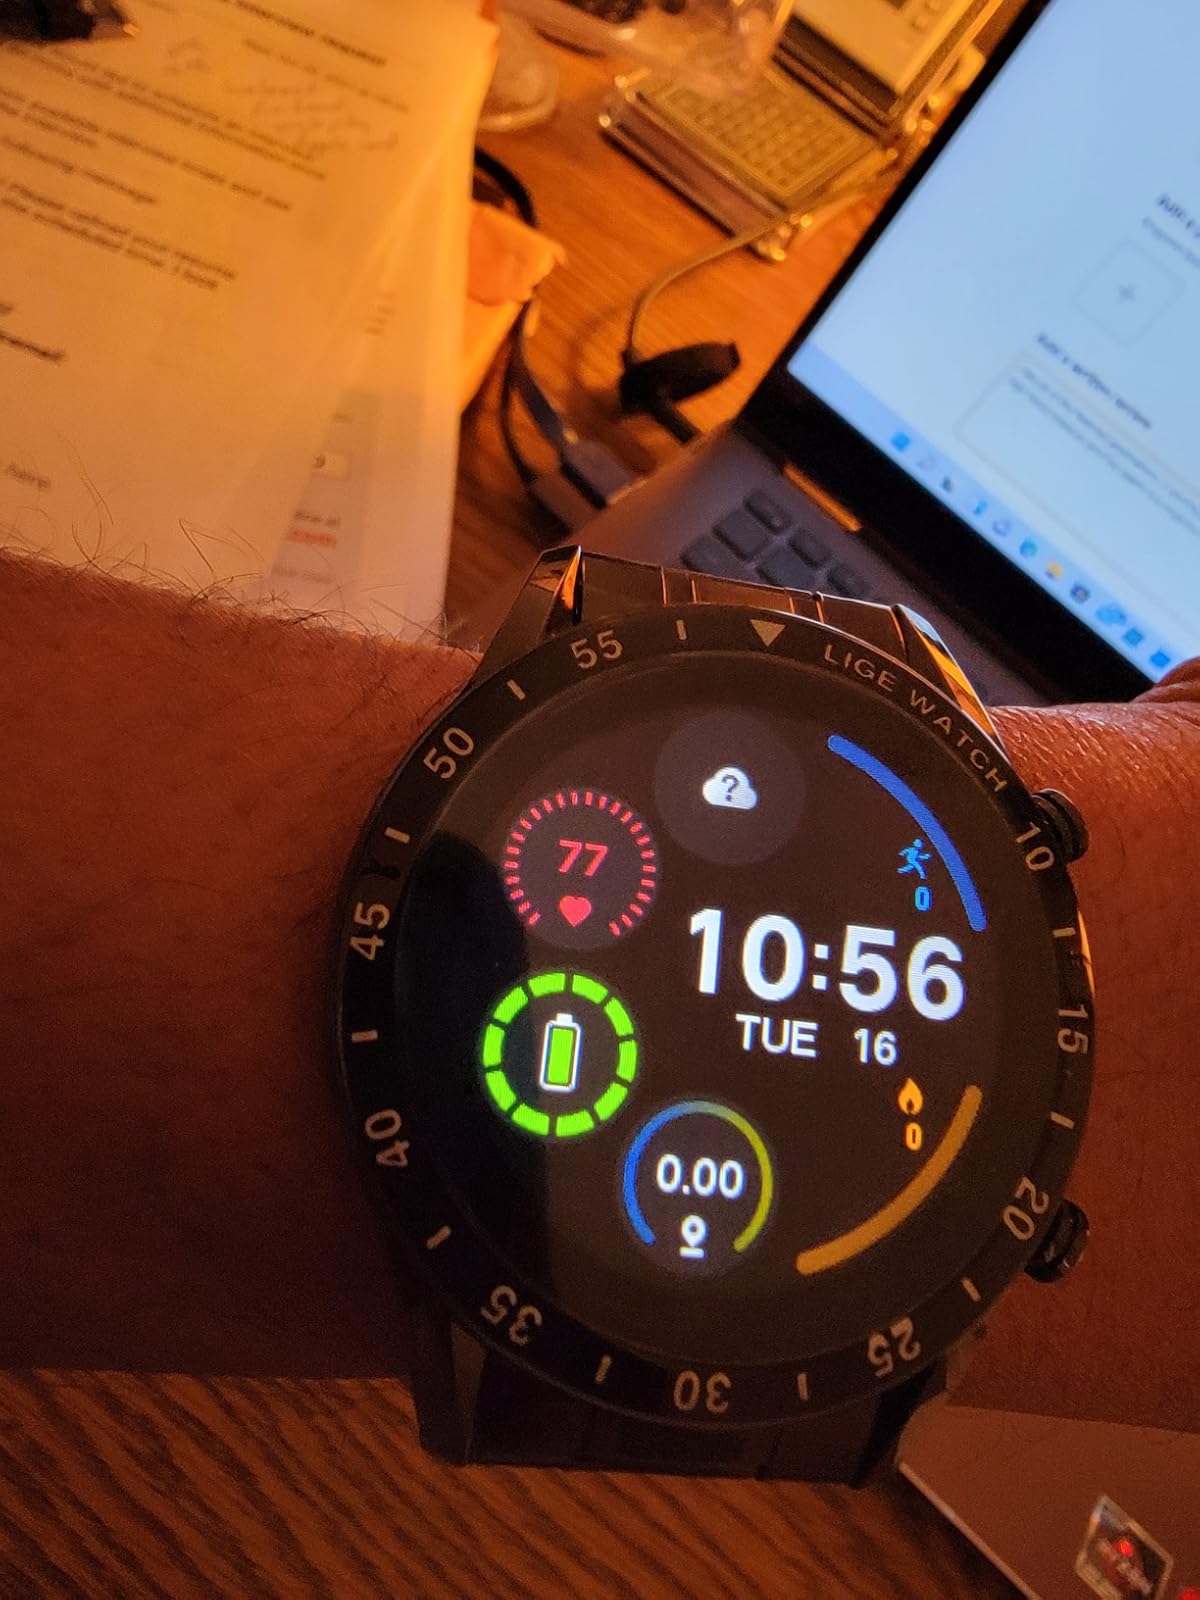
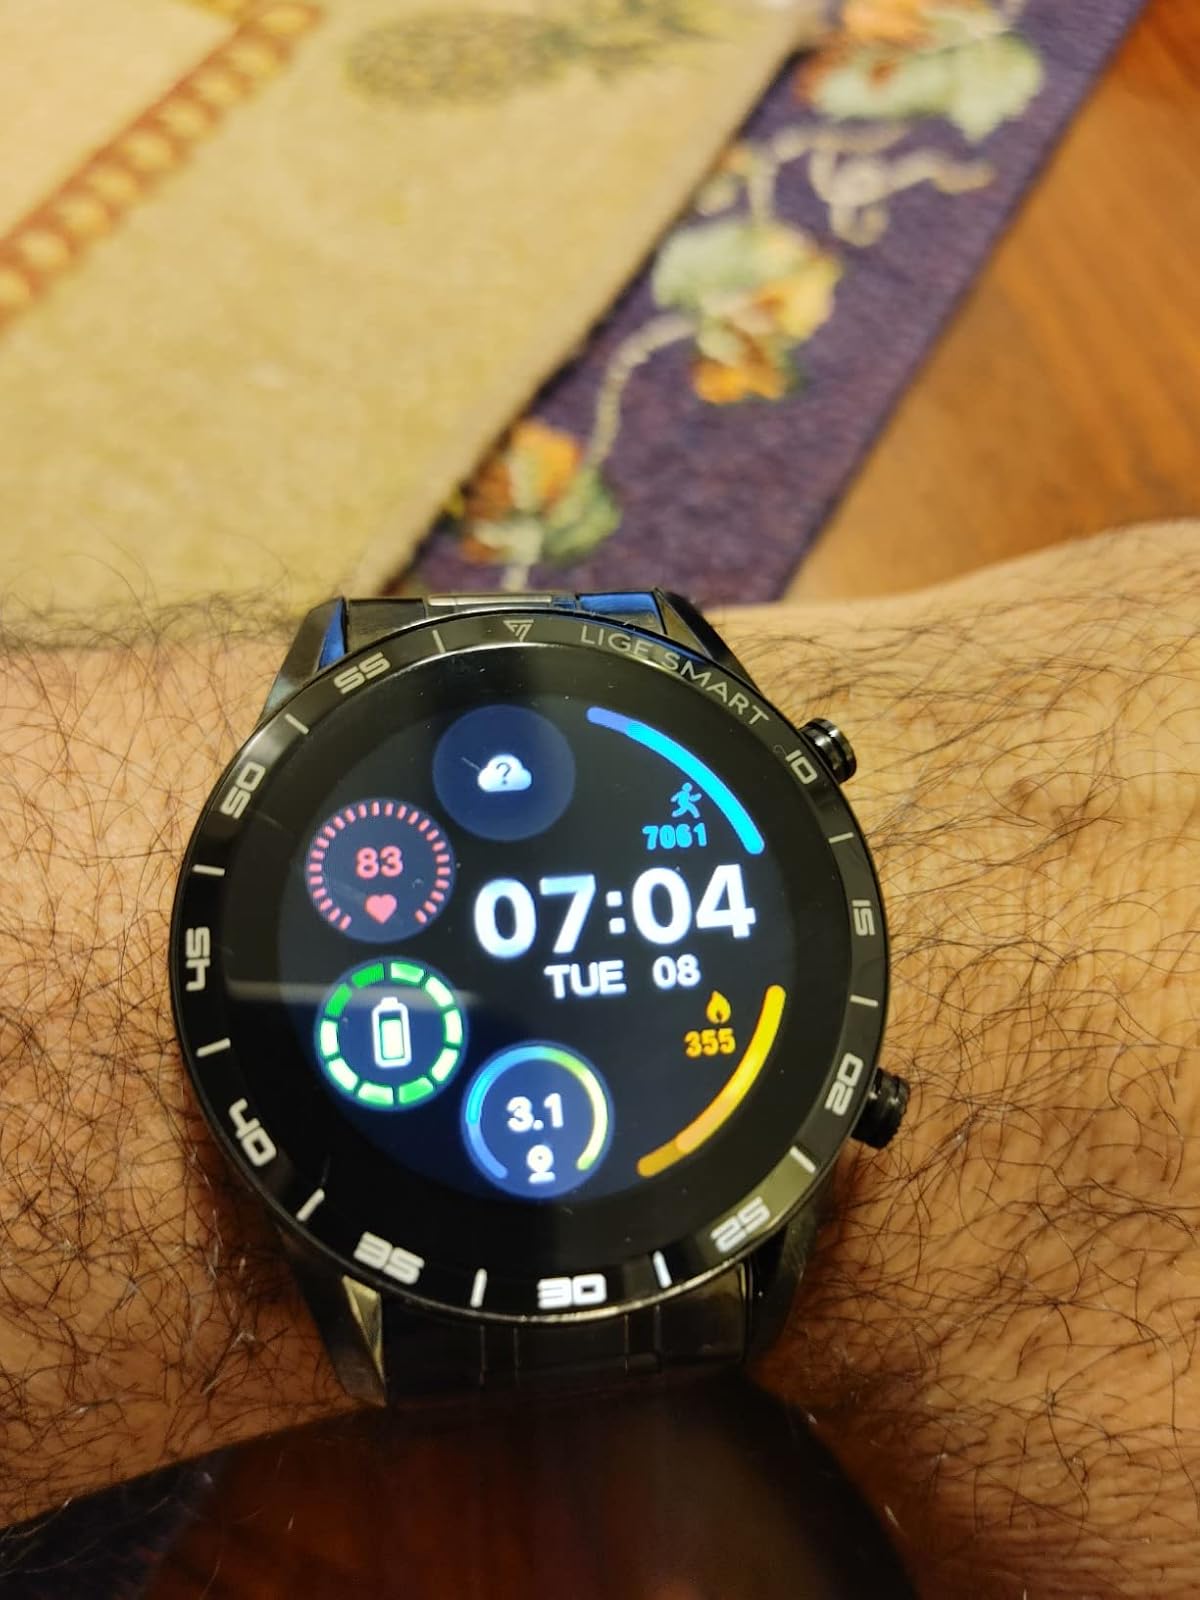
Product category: smartwatch
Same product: yes